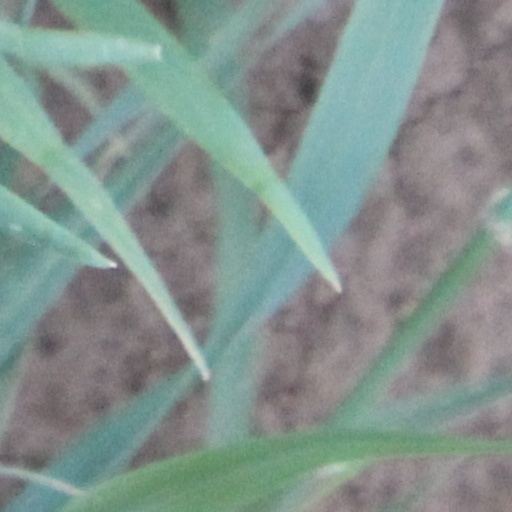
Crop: wheat